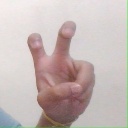
अक्षर: ई